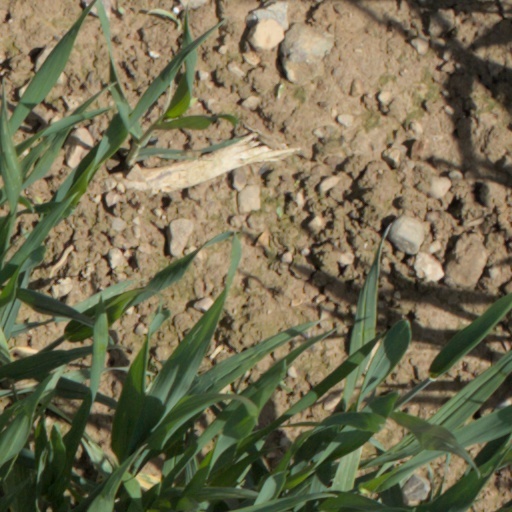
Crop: wheat